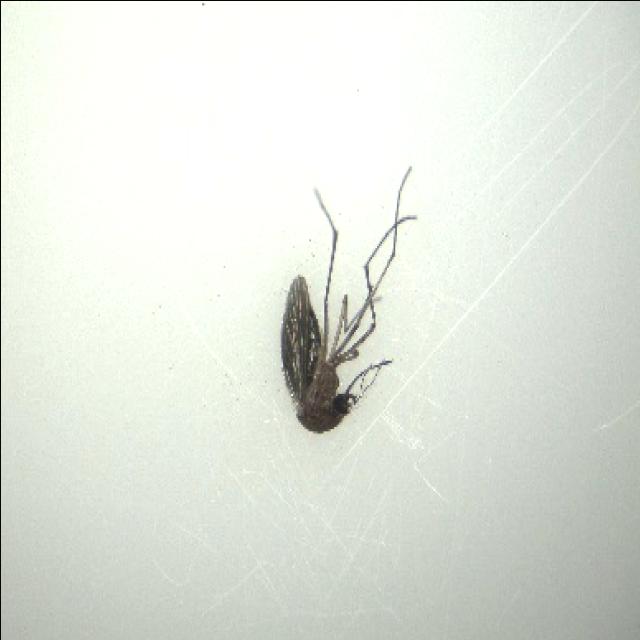
Species: culex_tritaeniorhynchus